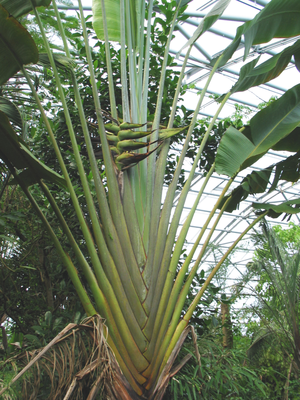
L’arbre du voyageur ou ravenale ou ravinala est une plante tropicale de la famille des Strelitziaceae, originaire de Madagascar. Espèce endémique, c'est aussi la seule espèce du genre dans l'île et ailleurs, car Ravenala est un genre monospécifique.